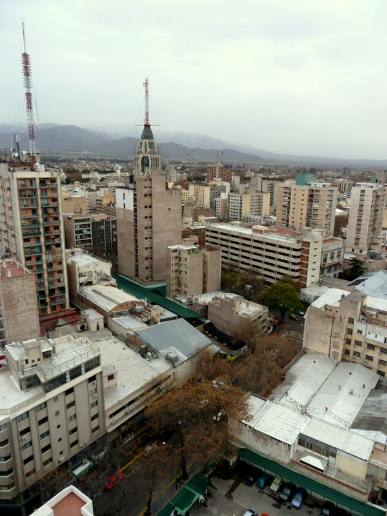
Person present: No